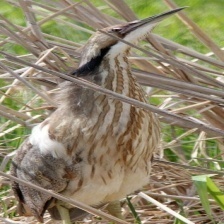
Species: AMERICAN BITTERN
Scientific name: BOTAURUS LENTIGINOSUS